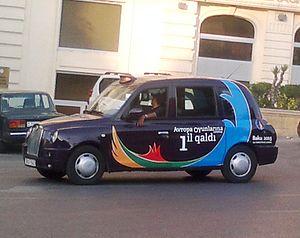
Les Jeux européens de 2015, officiellement connus comme les Iᵉʳˢ Jeux européens, ont lieu du 12 au 28 juin 2015 à Bakou, en Azerbaïdjan. Les Jeux européens sont une compétition multisports créée en 2012.